Nechako Region

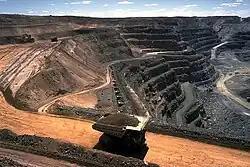
Coal Mine

Mining is a big part of B.C's resources, because of the gold rushes. This drew people from other parts of the world which stayed after the rush, helping the development of B.C. 9700 workers were hired in 1995, and were the highest paid group of workers. British Columbia's most valuable mining products are Coal, Copper, Petroleum, and natural gas.